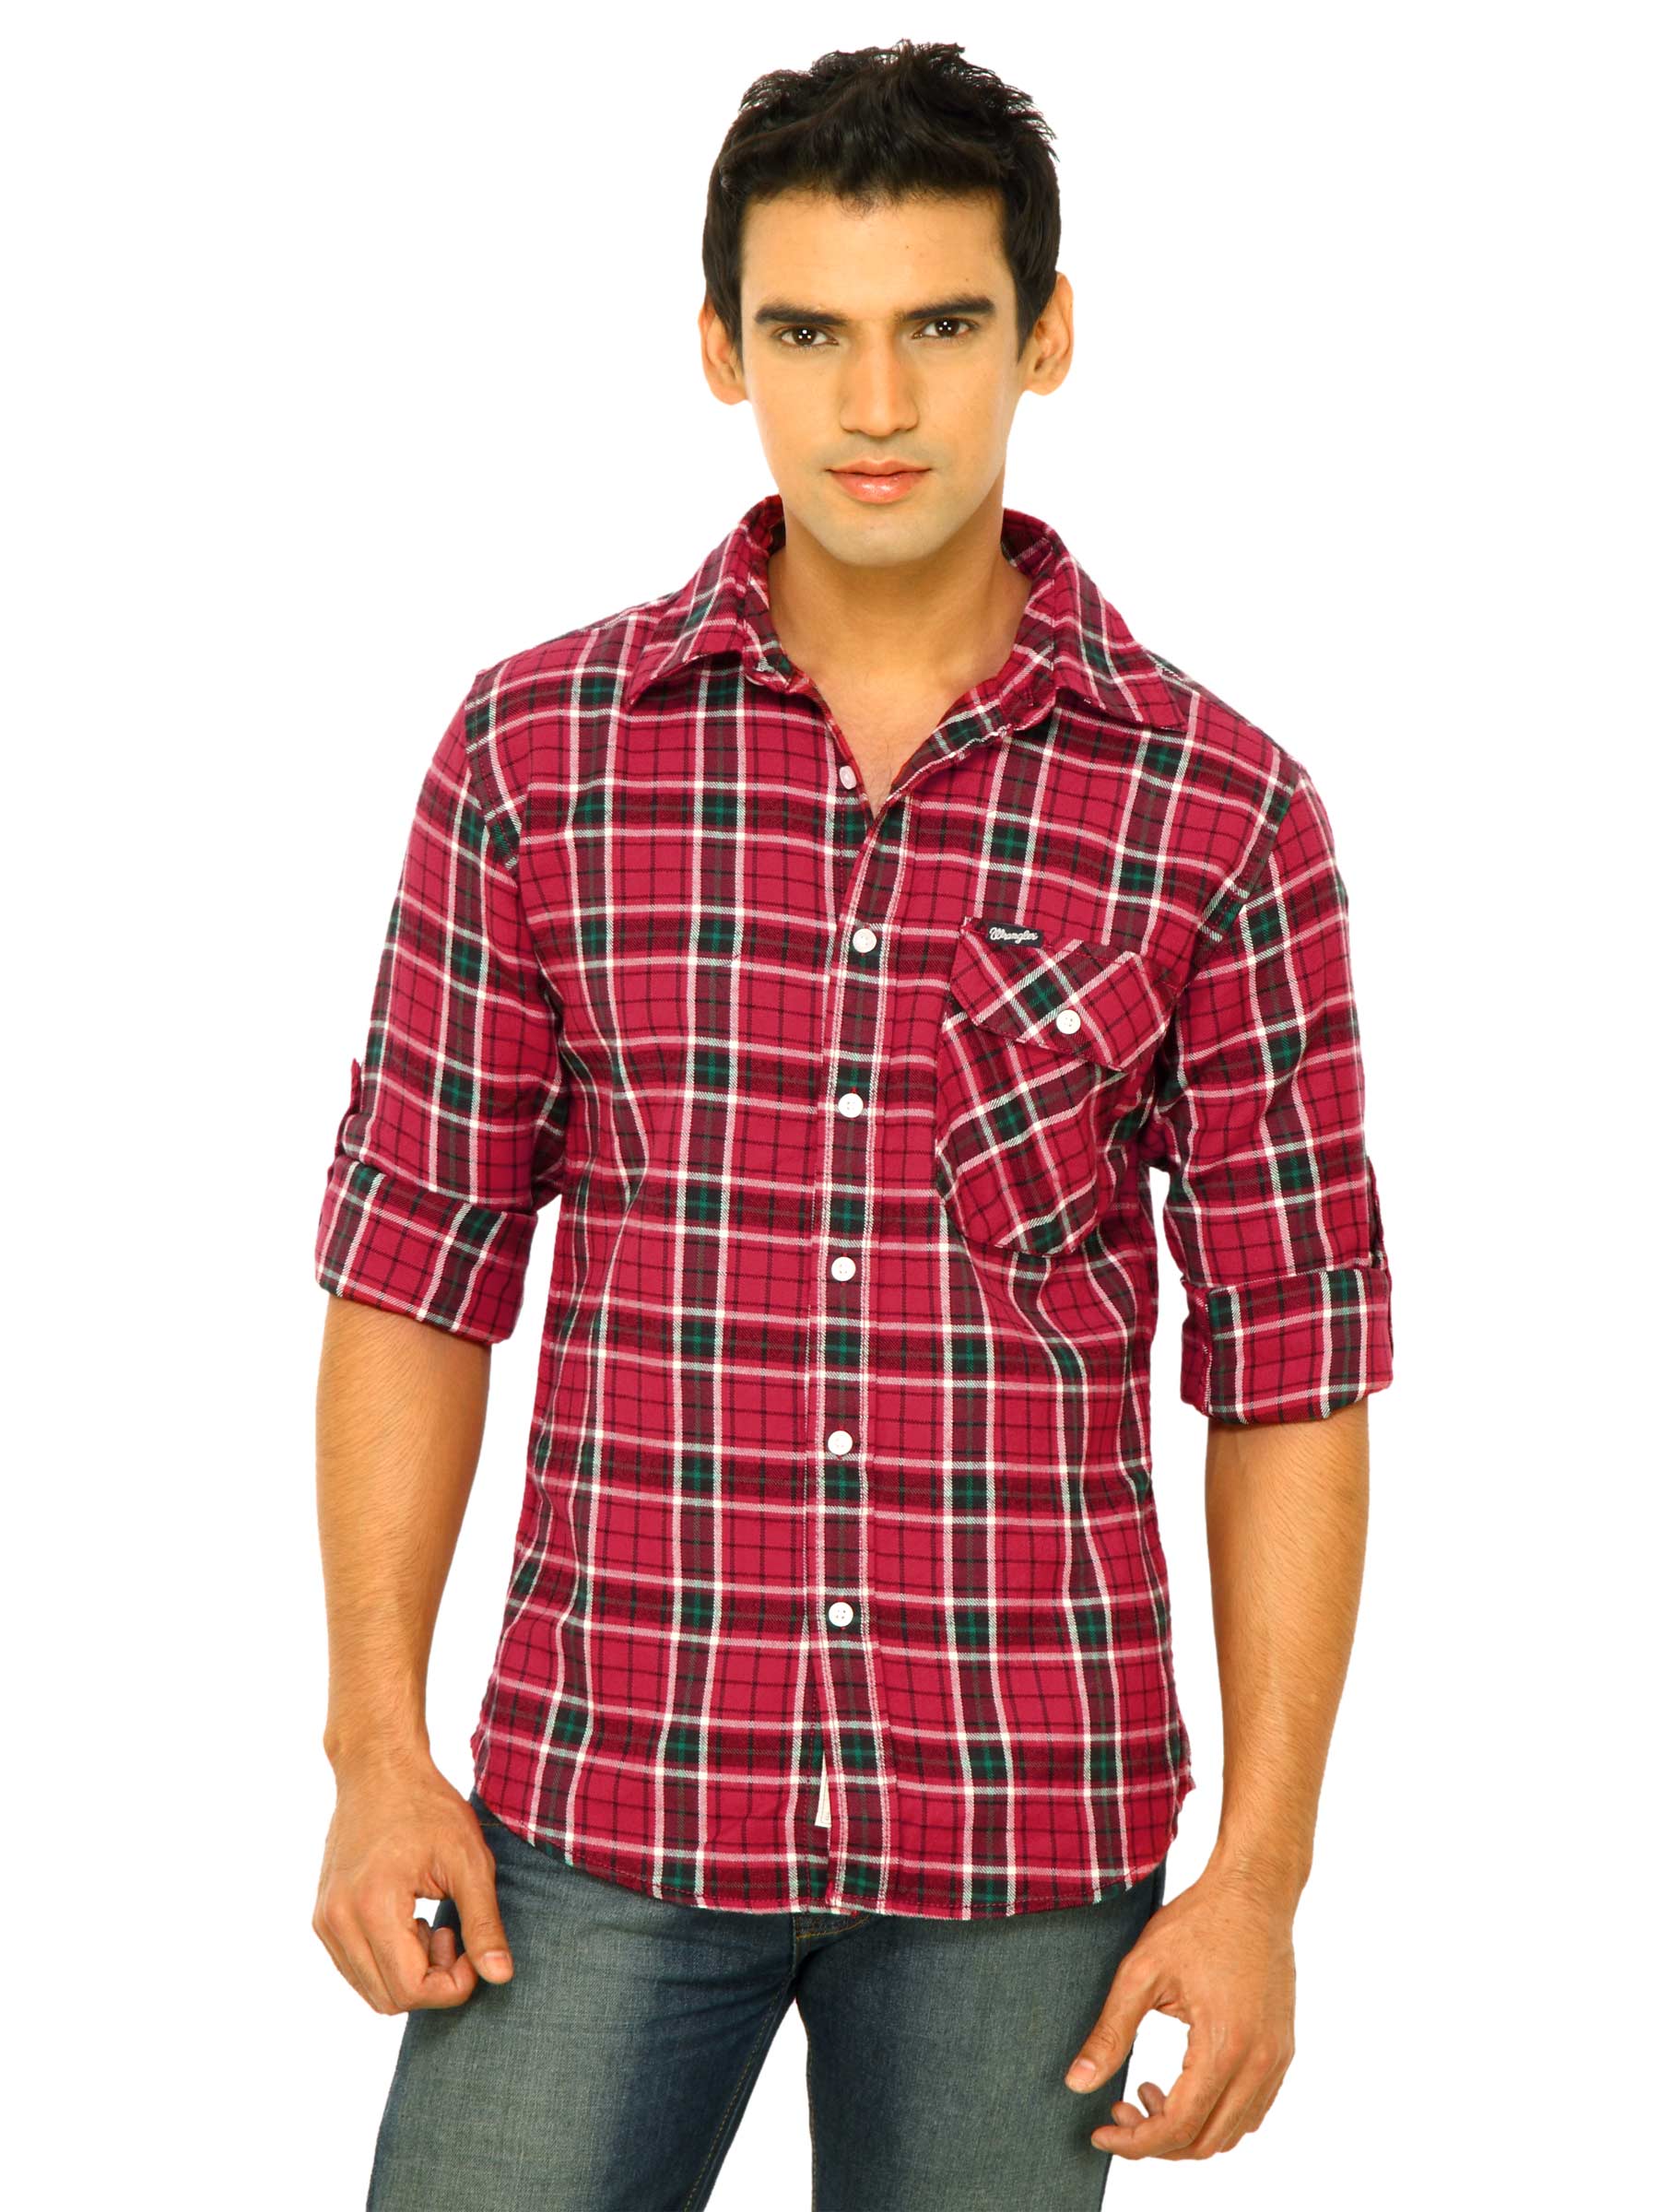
Wrangler Men Urban Raiser Red Shirts
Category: Apparel / Topwear / Shirts
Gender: Men
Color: Red
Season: Fall 2011
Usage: Casual